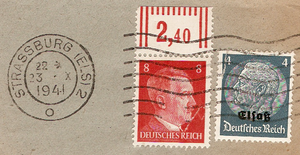
Ceci est une introduction à l'histoire postale et philatélique de l'Alsace.